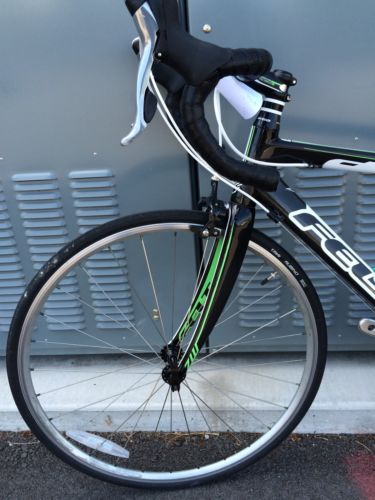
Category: bicycle